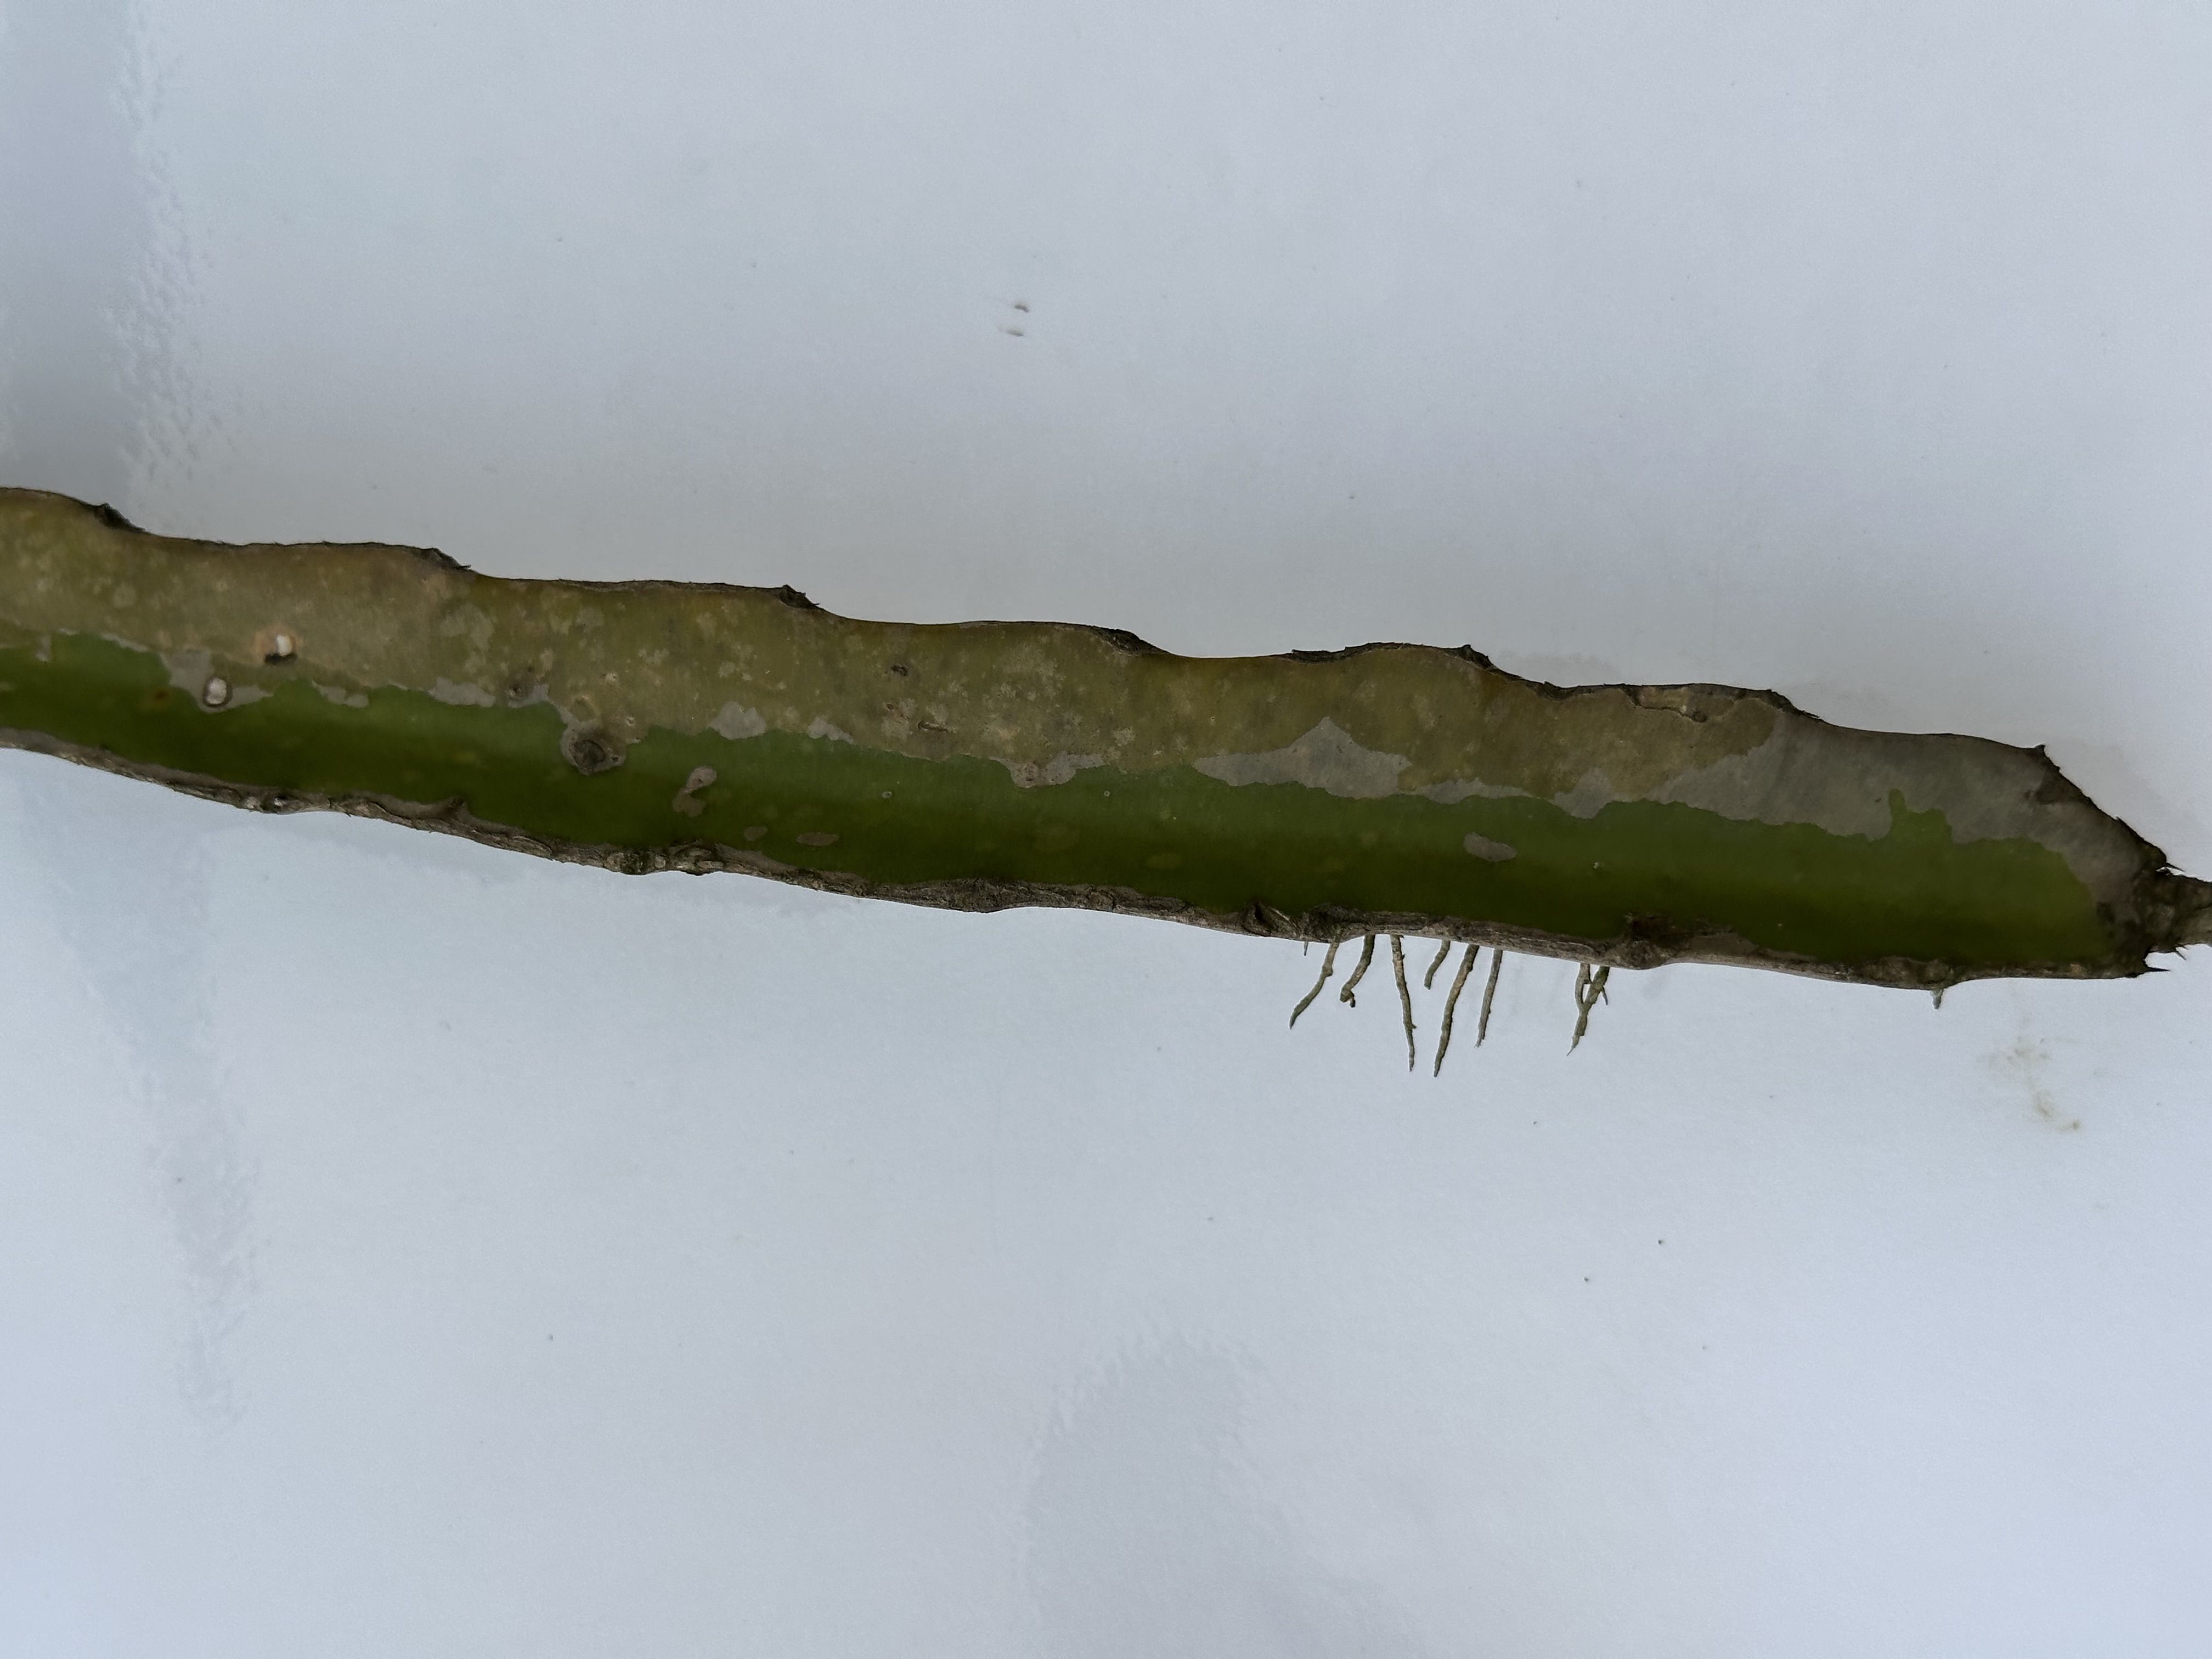
Label: Bad leaf